Stone routes

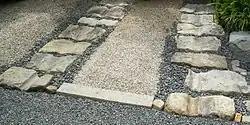
The stone route reconstructed at Kansei Temple in Otsu, Shiga, Japan

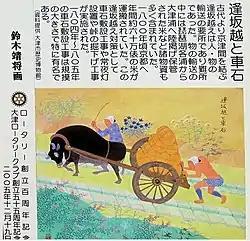
An ox-drawn cart on the stone route over the Osaka mountain pass of the Tokaido Highway (From the stele erected at Ōtsu Station Plaza.

The Stone routes ( = Kuruma-michi), also called the Vehicle stones ( = Kuruma-ishi), were a pair of stone-paved "rails" that were placed on either sides of the three main highways leading to Kyoto, Japan, so that the oxcarts could ride on them during the 18th–19th century of the Edo period.